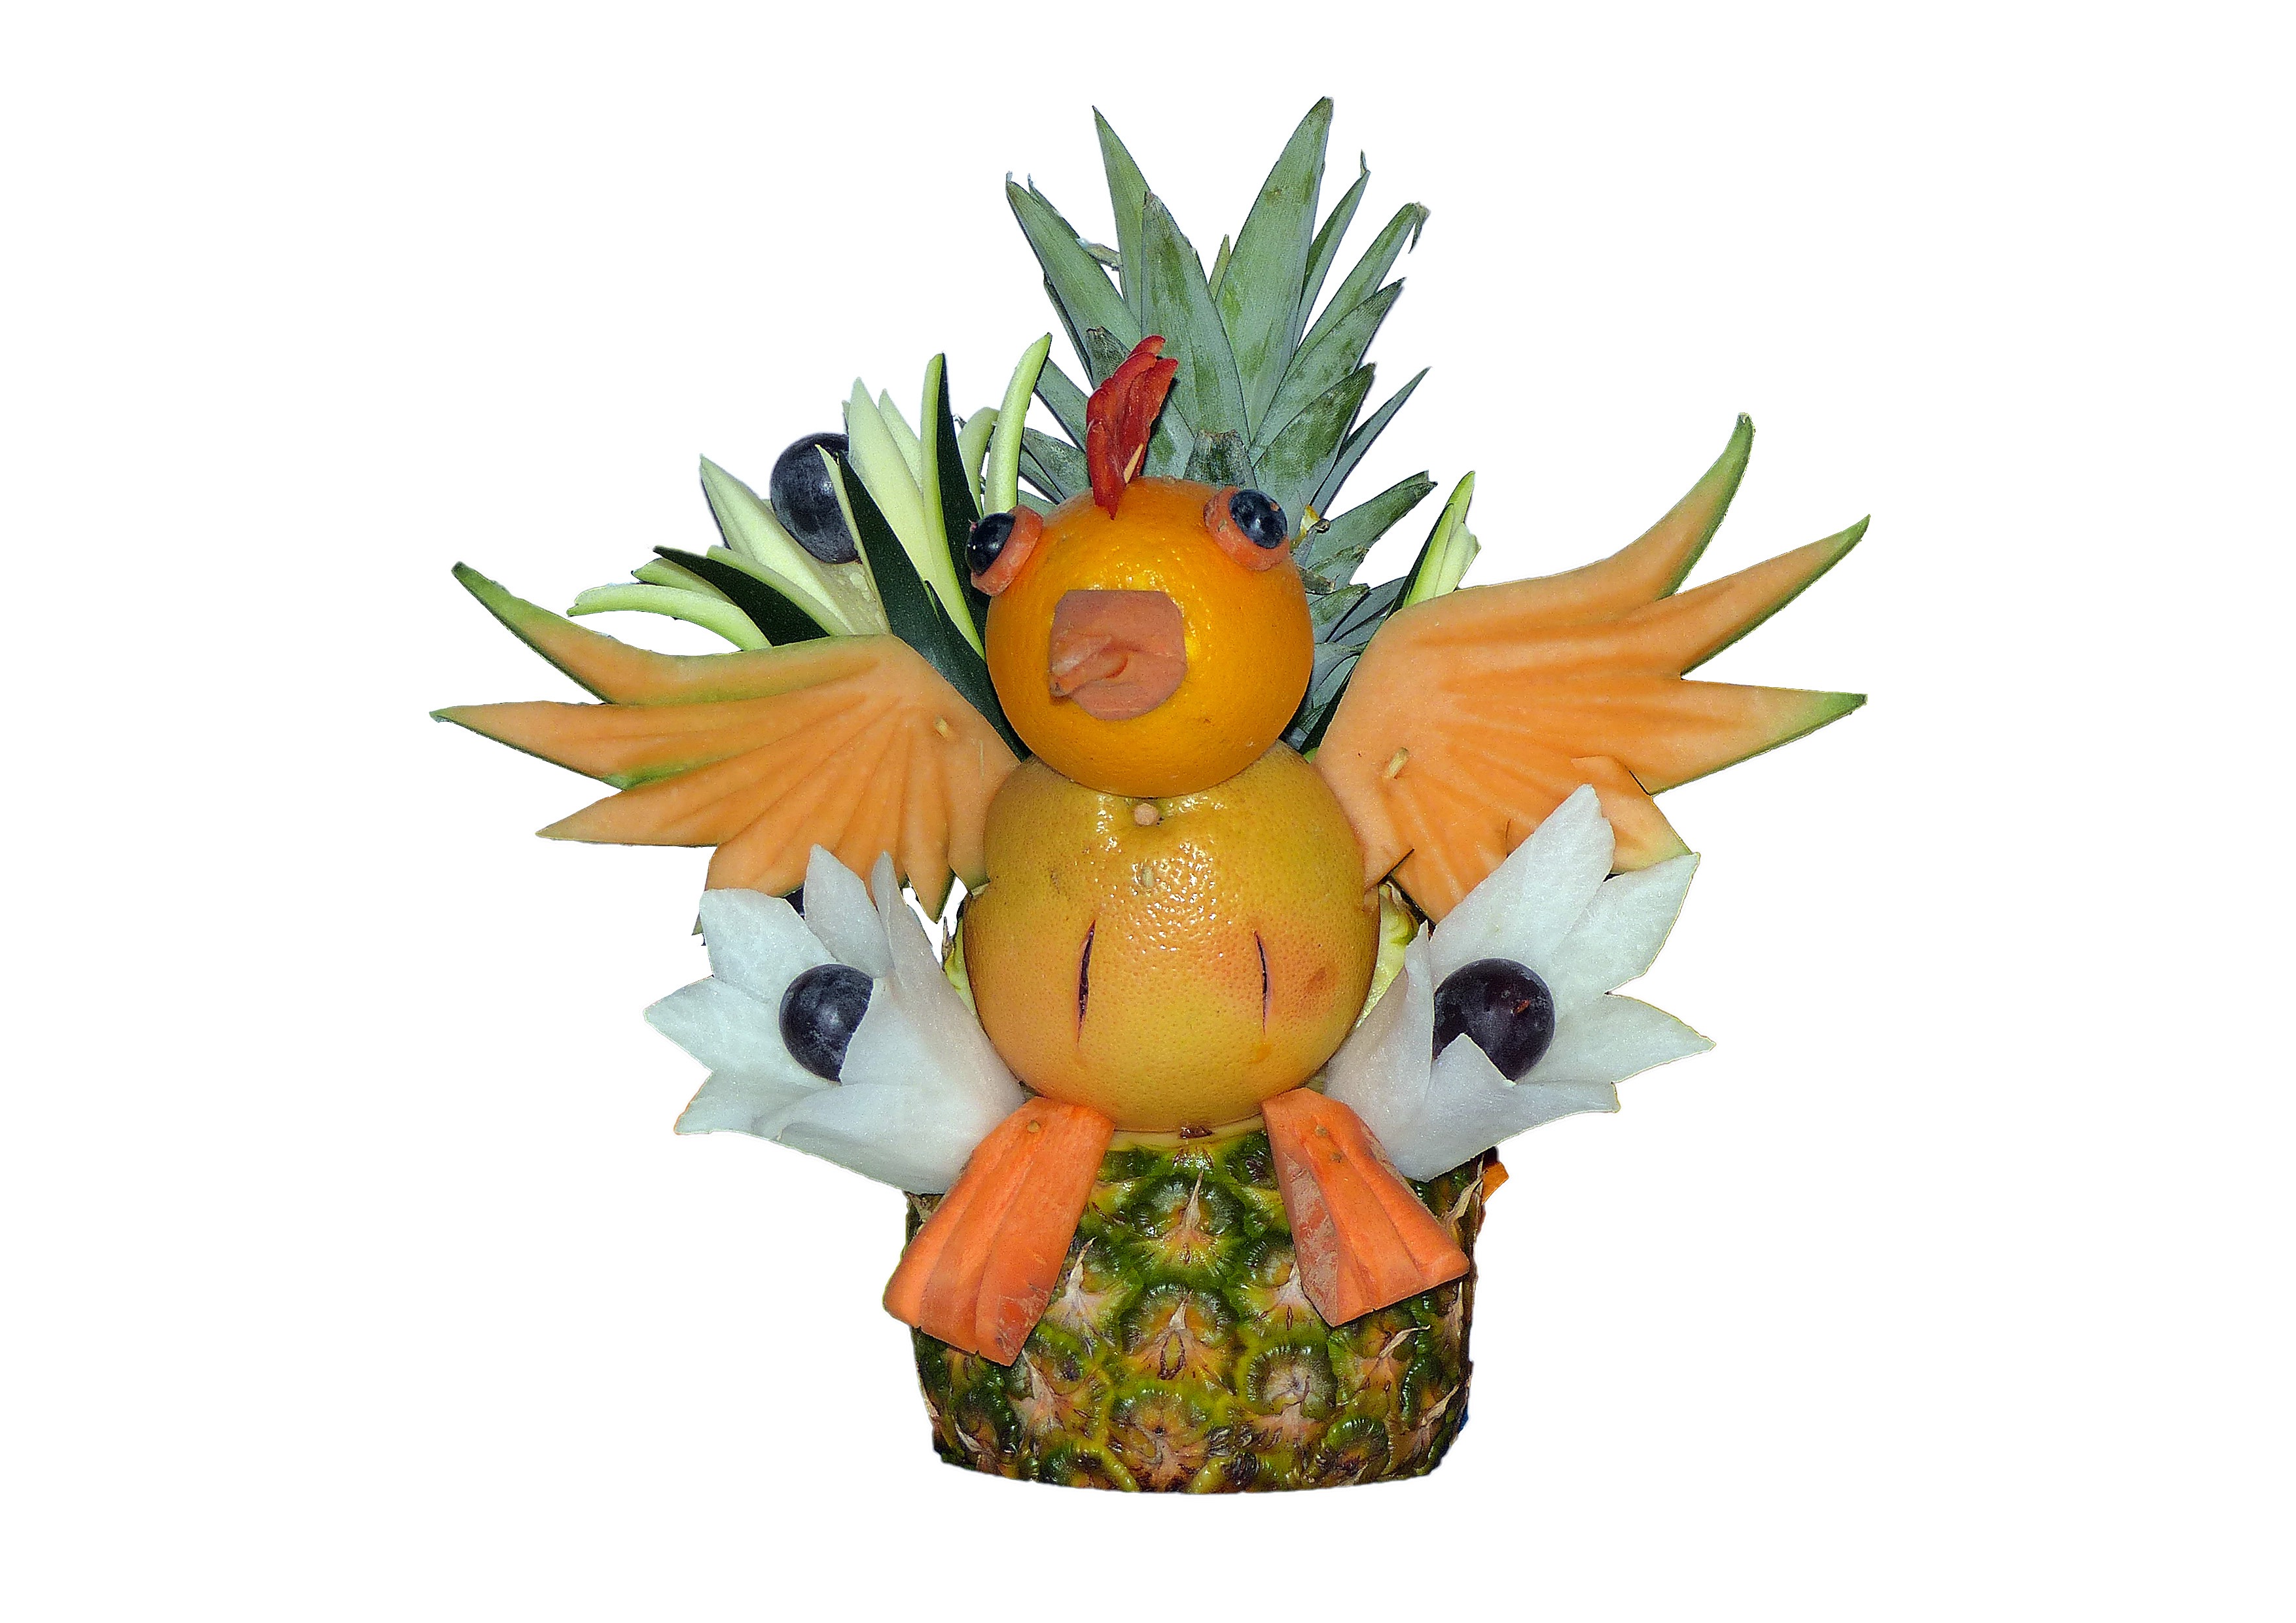
bird, food, produce, toy, figurine, fruits, parrot, fruit mix, fruit bird, fruitmix